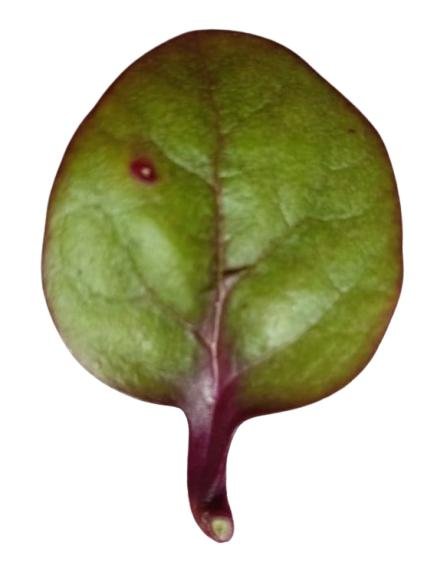
Label: Bacterial-Spot